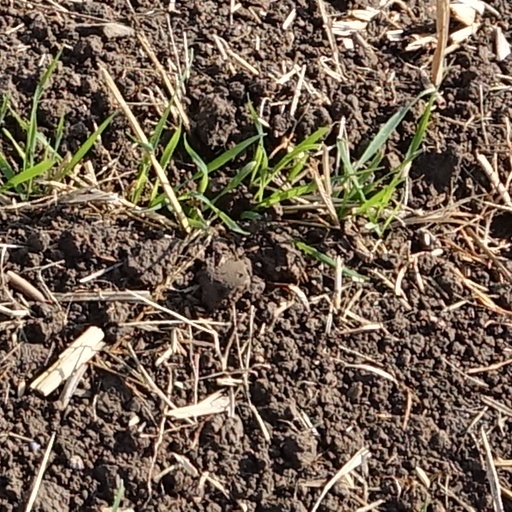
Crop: wheat